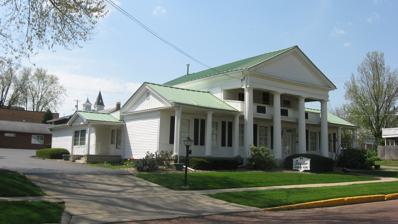
Building: Tuttle House (Fredericktown, Ohio)
Country: United States of America
Year built: 1846
Historic building in Knox County, Ohio, U.S. United States historic place Tuttle House U.S. National Register of Historic Places Location 33 East College Street, Fredericktown, Knox County, Ohio, U.S. Coordinates 40°28′57″N 82°32′31″W / 40.4825°N 82.541944°W / 40.4825; -82.541944 Area less than one acre Built c. 1846 Architectural style Greek Revival MPS Fredericktown MRA (AD) NRHP reference No. 76001458 Added to NRHP July 12, 1976 The Tuttle House is an historic residence turned funeral home in Fredericktown, Ohio , built in c. 1846 by S. S. Tuttle, an early settler and prominent local figure. It is also known as the Snyder Funeral Home , and the Tuttle–Snyder House . Tuttle House has been listed on the National Register of Historic Places since 1976. It is at 33 East College Street in Fredericktown, Ohio. This house features Greek Revival architecture , including a central two-story section with a prominent pediment supported by four large Doric columns . The central section is flanked by symmetrical one-story wings on each side, with front porches supported by smaller columns. See also National Register of Historic Places listings in Knox County, Ohio References